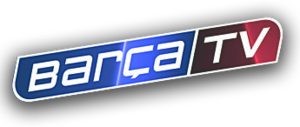
Barça TV
Stationens logo
Barça TV er en spansk TV-kanal styret af FC Barcelona. Kanalen er tilgængelig i en catalansk, spansk og engelsk version. Kanalen har hovedkvarter på klubbens stadion, Camp Nou.